Maniche

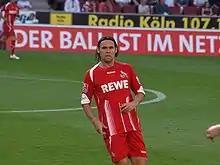
Maniche in action for 1. FC Köln in 2009

On 20 July 2009, Maniche moved to the Bundesliga with 1. FC Köln, signing a two-year deal and rejoining former Benfica and Portugal teammate Petit. He scored the first of his three goals on 27 October, closing the 3–0 away victory over SV Eintracht Trier 05 in the last 16 of the DFB-Pokal.